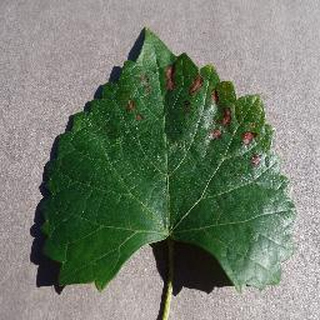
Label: grape_esca_black_measles